Giv'at Asaf

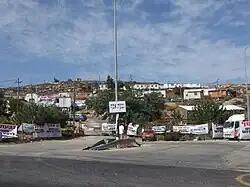
Giv'at Asaf, fall 2011

Giv'at Asaf is an Israeli outpost in the West Bank. Located from the settlement of Beit El, it falls under the jurisdiction of the Mateh Binyamin Regional Council. It has about 30 structures and is home to some 30 families. It was established in May 2001 after the murder of Asaf Hershkovitz, a resident of Ofra, for whom it was named. The international community considers Israeli settlements in the West Bank illegal under international law, whereas Israeli outposts are considered illegal both under international law as well as under Israeli law. According to the 2005 Sasson Report, Giv'at Asaf was built on privately owned Palestinian land, and is therefore also illegal under Israeli law.